Stones of Mora

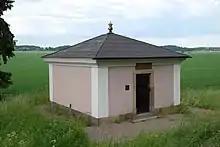
The building which contains the remaining fragments

The Stones of Mora is a historic location in Knivsta, Sweden. Several Medieval kings of Sweden were proclaimed at